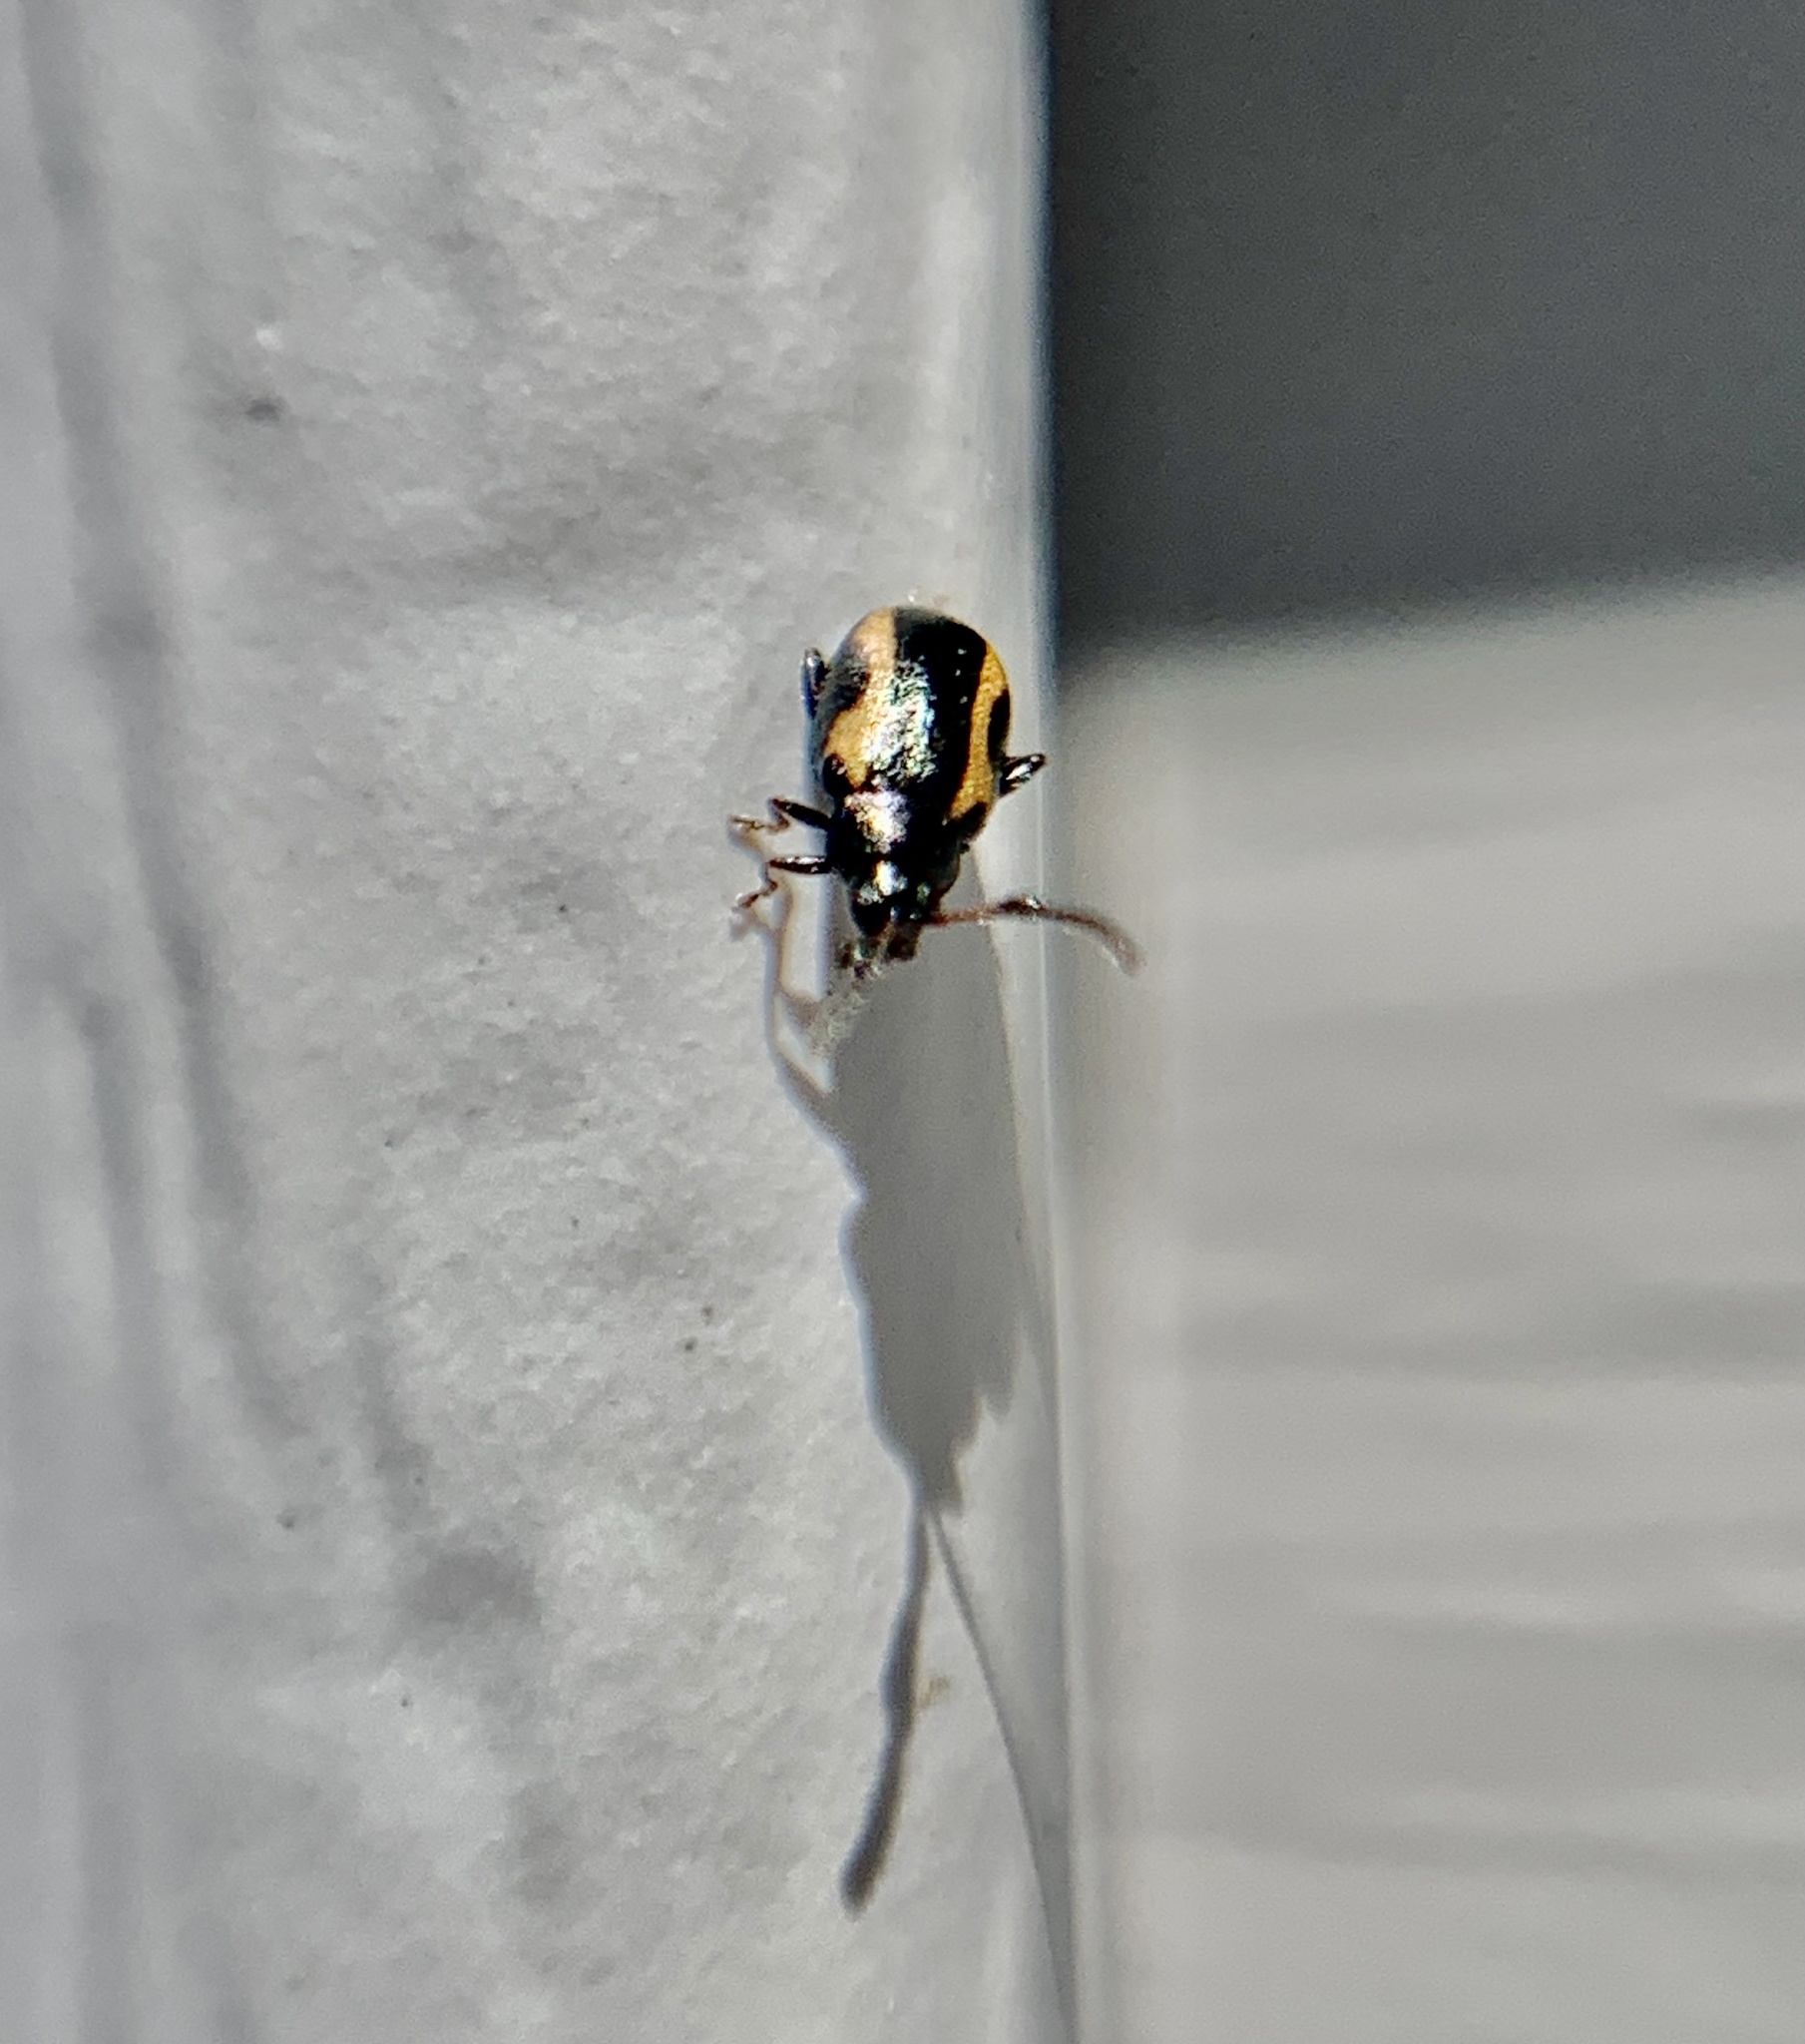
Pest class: striped_flea_beetle